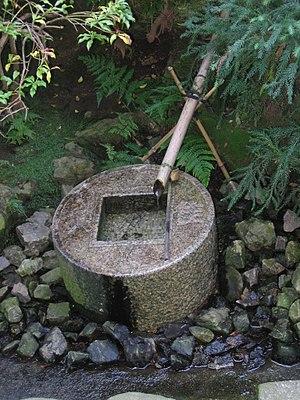
Tsukubai (petit bassin pour lavage rituel) au temple de Ryoanji.
Un chōzubachi est un réceptacle conçu à l'origine pour mettre à la disposition des fidèles de l'eau destinée au rinçage de la bouche et au nettoyage du corps avant d’adorer les kamis ou les Bouddhas.
Le tsukubai, est un petit bassin d’ablution que l’on trouve souvent dans les chaniwa, les jardins entourant les pavillons de cérémonie de thé. Le bassin sert à se purifier les mains et la bouche avant la cérémonie, conformément à la tradition héritée du shintoïsme. La position basse du bassin oblige les personnes à se baisser en signe d’humilité d’où le nom de « bassin où l’on se penche ».
Ryōan-ji est un monastère zen situé dans le nord-ouest de Kyōto, construit au xviᵉ siècle, à l'époque de Muromachi. Il fait partie du Patrimoine mondial de l'UNESCO, étant l'un des monuments historiques de l'ancienne Kyoto. Le temple appartient à l'école Myōshin-ji de la branche rinzai du bouddhisme zen. Le site du temple appartenait à l’origine au clan Fujiwara.
La pratique de l’hygiène des mains, plus simplement désignée par « lavage des mains » consiste en l’application d’une série de mesures destinées à assurer la propreté des mains dans un objectif essentiellement sanitaire.